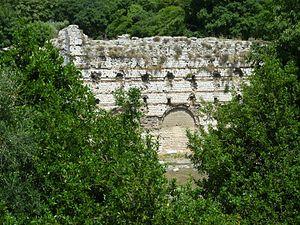
Thermes romains de Cimiez (Nice, Alpes-Maritimes, France) This building is en partie classé, en partie inscrit au titre des Monuments Historiques. It is indexed in the Base Mérimée, a database of architectural heritage maintained by the French Ministry of Culture,
Les Alpes maritimes étaient une province de l’empire romain, une des trois petites provinces enjambant les Alpes entre la Gaule et la Gaule cisalpine qui avait alors été rattachée à l'Italie.
Les Alpes maritimes étaient une province de l’empire romain, une des trois petites provinces enjambant les Alpes entre la Gaule et la Gaule cisalpine qui avait alors été rattachée à l'Italie.